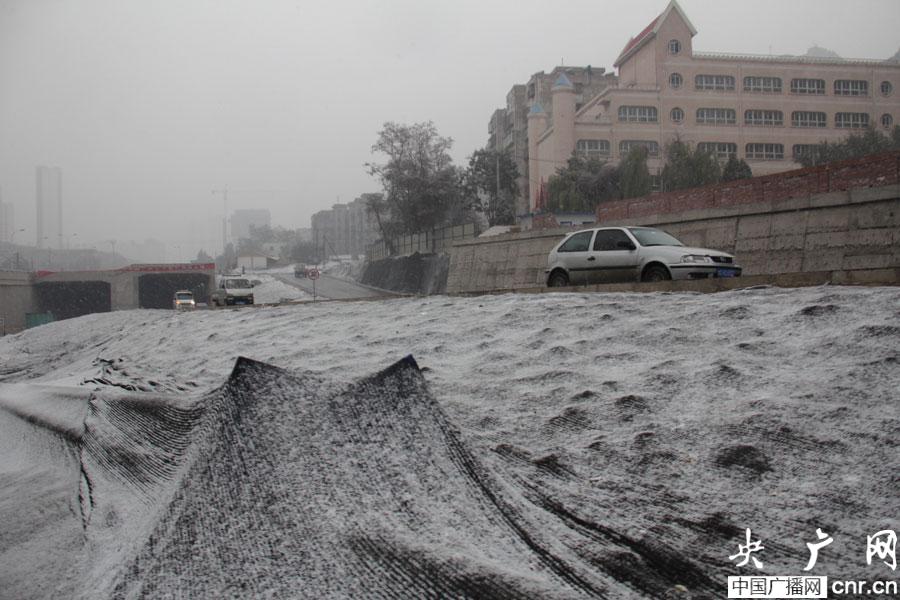
Weather: snow or frosty